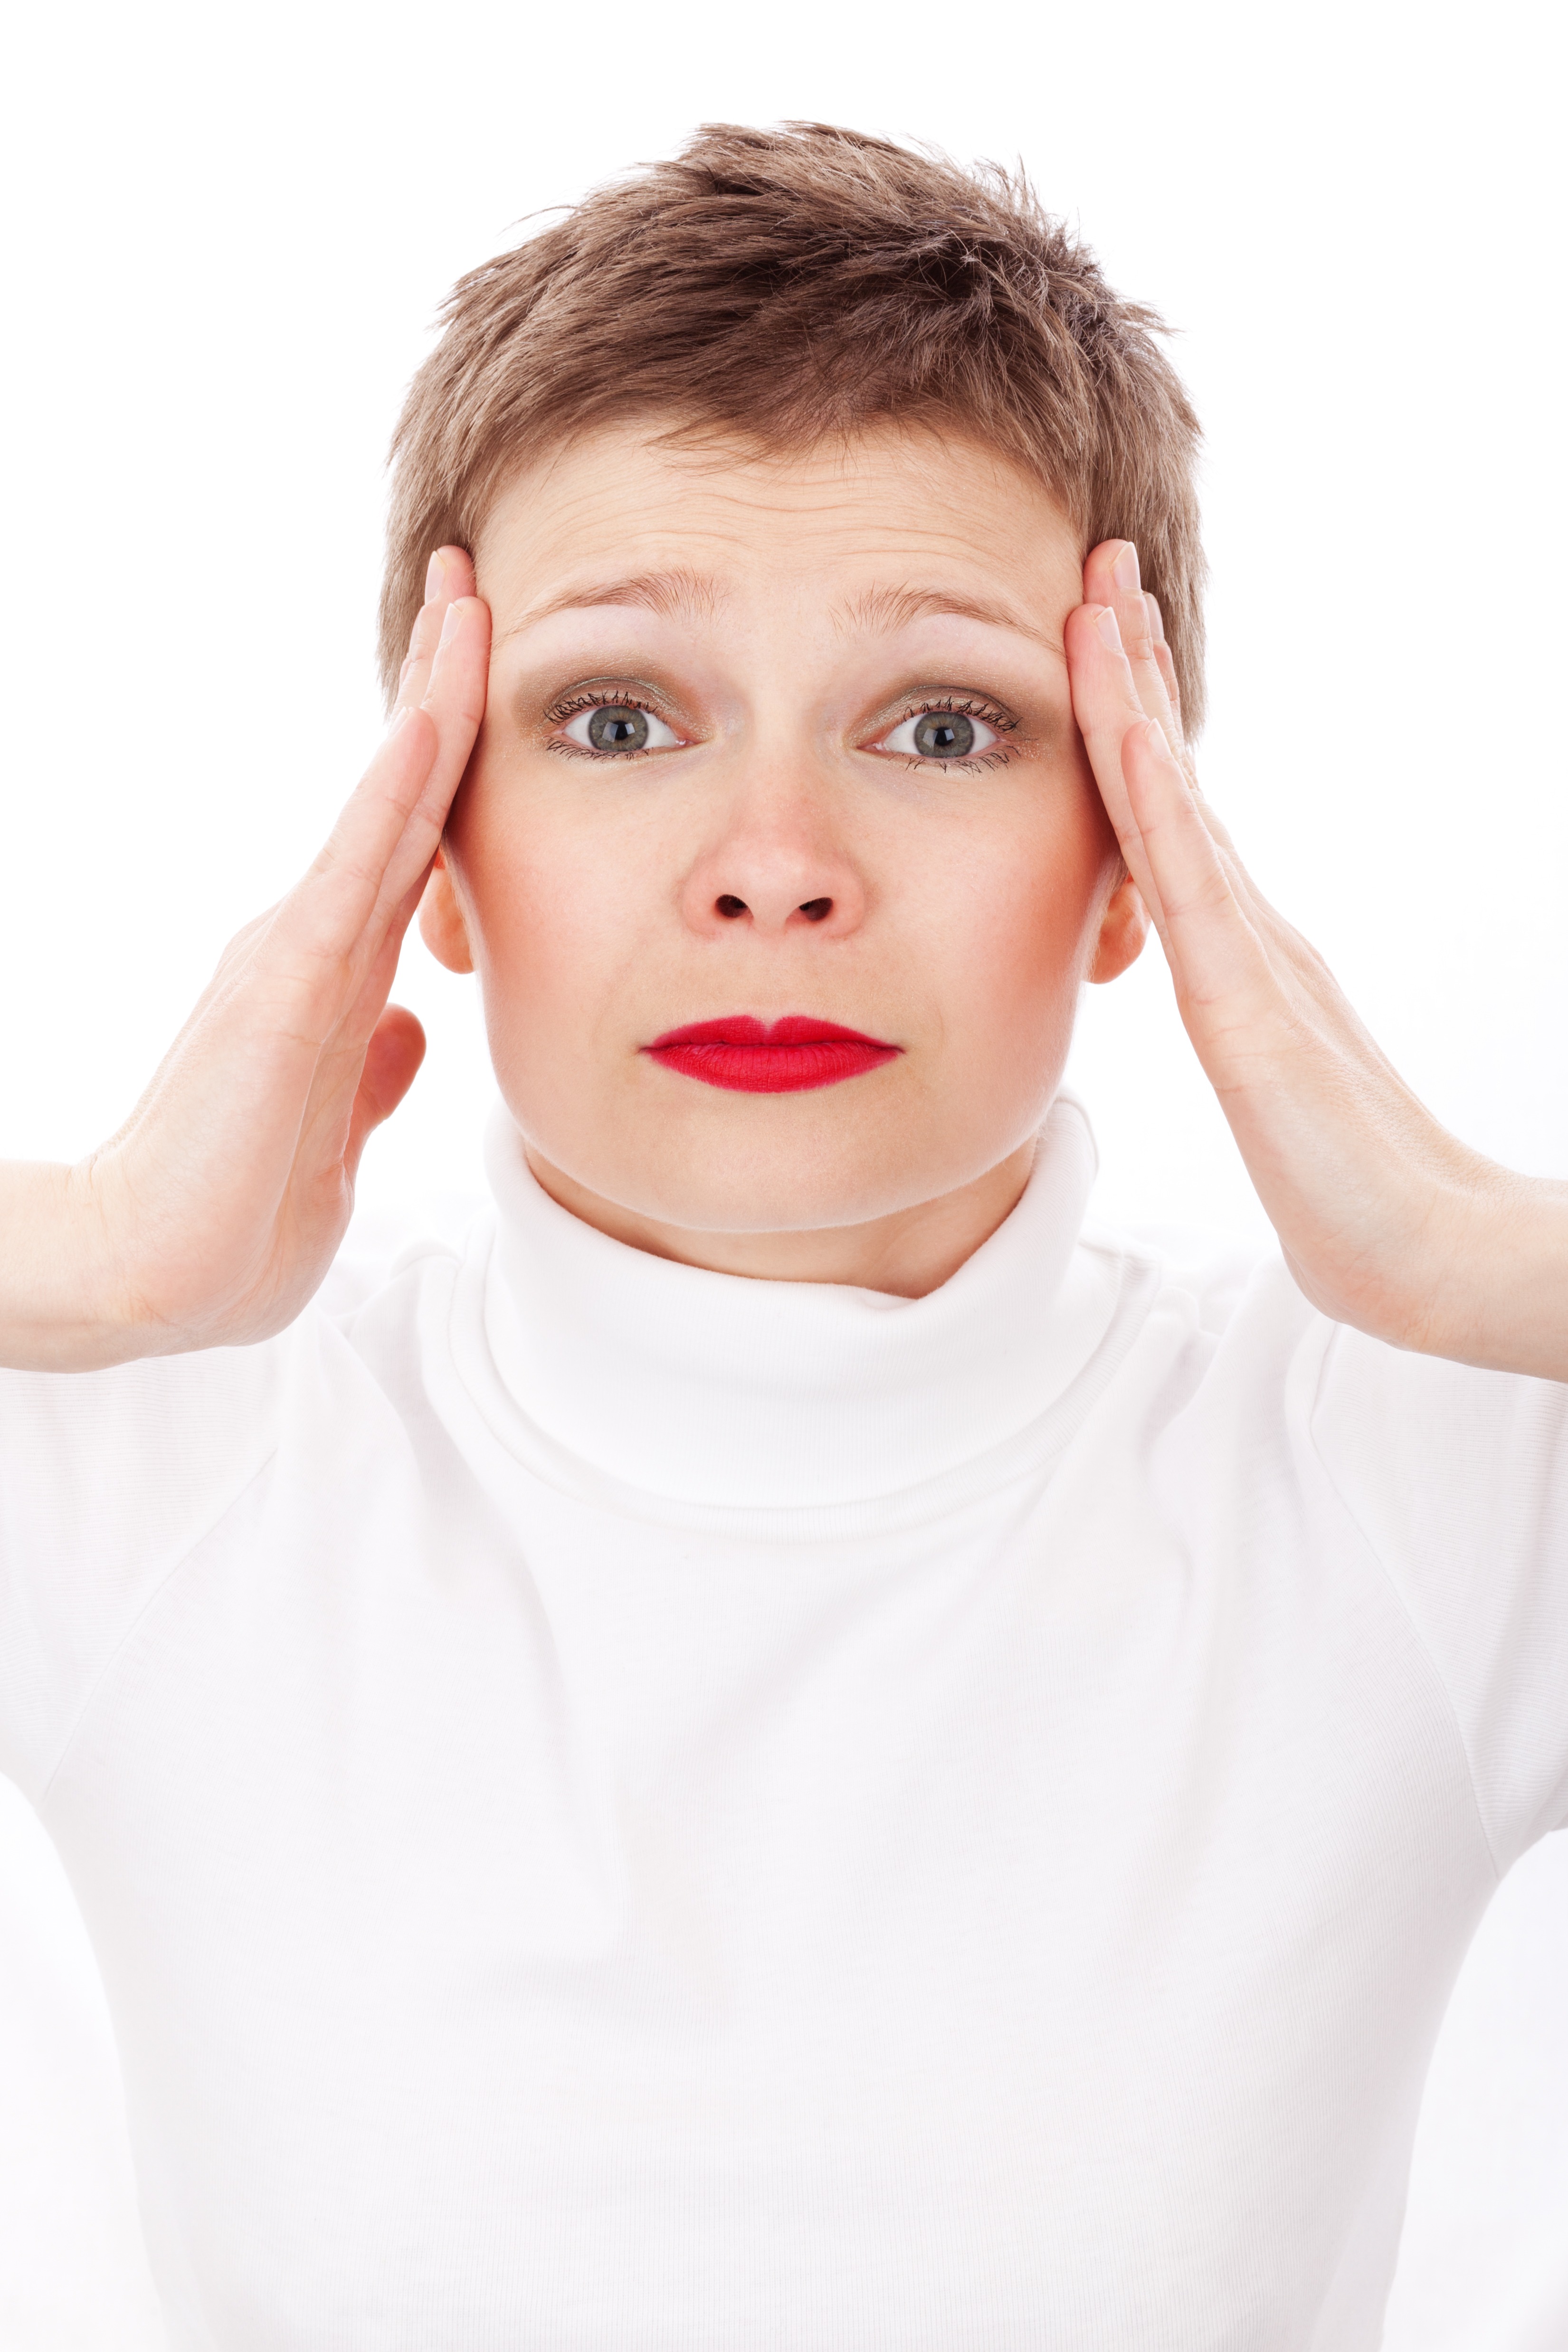
hand, person, woman, female, portrait, finger, arm, lip, mouth, face, nose, cheek, neck, eye, head, skin, beauty, pain, tired, organ, problem, stress, adult, sick, illness, painful, worried, headache, sense, stressed, unwell, chin, migraine